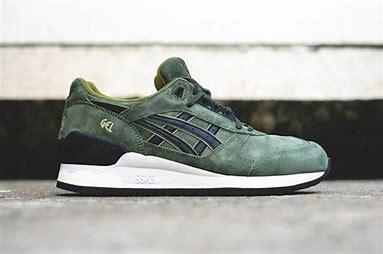
Brand: Asics
Model: Gel Respector